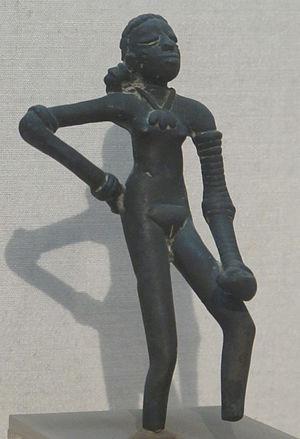
Jeune femme nue et parée. Statuette de cuivre fragmentaire. H
La civilisation de la vallée de l'Indus, ou civilisation harappéenne, du nom de la ville antique de Harappa, est une civilisation de l'Âge du bronze, dont le territoire s'étendait autour de la vallée du fleuve Indus, dans l'ouest du sous-continent indien. Ses traits caractéristiques se développent durant une période dite « mature », qui va d'environ 2600 av. J.-C. à 1900 av. J.-C., mais plus largement les phases associées à cette civilisation vont au moins de la fin du IVᵉ millénaire av. J.‑C. au début du IIᵉ millénaire av. J.‑C.
Le nu est un genre artistique qui consiste en la représentation du corps humain dans un état de nudité, et — par synecdoque – dans tout état qui fasse allusion à sa possible nudité, même si celle-ci n'est pas exactement représentée.
Le IIIᵉ millénaire av. J.-C. s'étend de 3000 à 2001 av. J.-C. En Mésopotamie, les cités-États sont unifiées brièvement par l’empire d'Akkad, le premier exemple d’empire connu, auquel succède la troisième dynastie d'Ur et la « période néo-sumérienne ». Les civilisations urbaines s’étendent le long des voies fluviales, le Nil, la Mésopotamie, la vallée de l’Indus, la vallée de l’Oxus. En Asie de l'Ouest et du Sud, elles sont connectées entre elles par un trafic maritime attesté en Méditerranée, dans la mer Rouge, le golfe Persique, et l'océan Indien. En Chine, les premières villes semblent autosuffisantes grâce à des espaces agricoles souvent intégrés dans leurs enceintes.